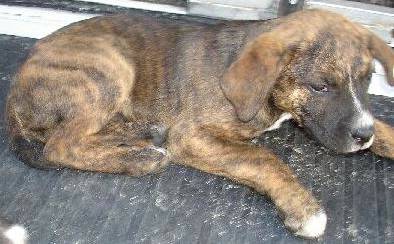
Label: dog